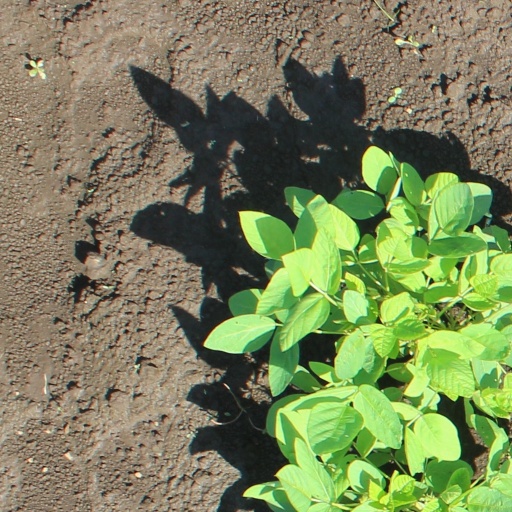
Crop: soybean